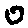
Label: 0